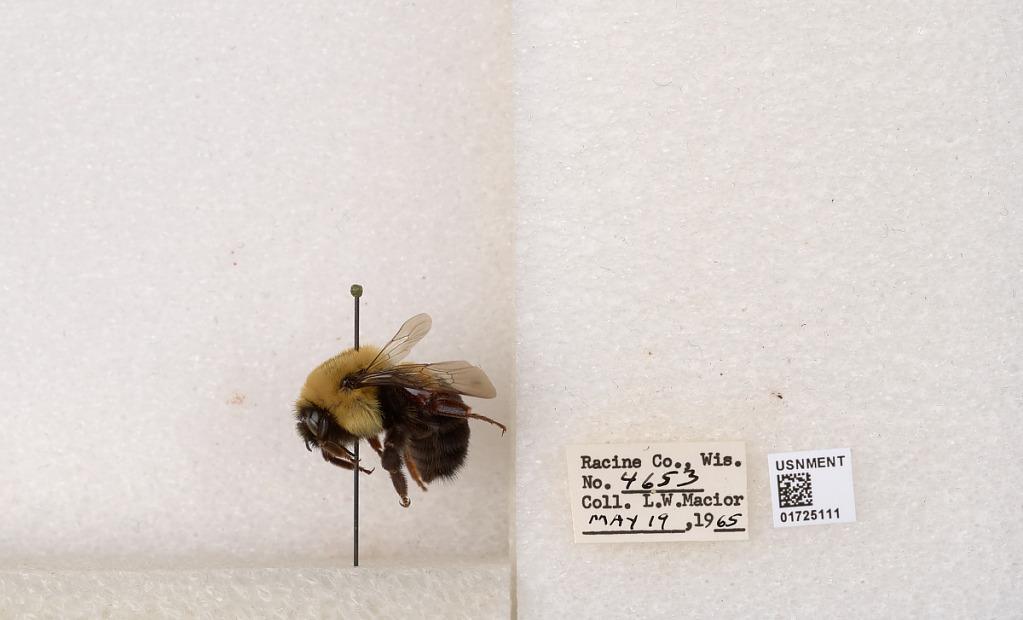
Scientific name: Bombus impatiens Cresson
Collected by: L. Macior
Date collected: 1965-5-19
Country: United States
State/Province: Wisconsin
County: Racine
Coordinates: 42.7299, -87.8123